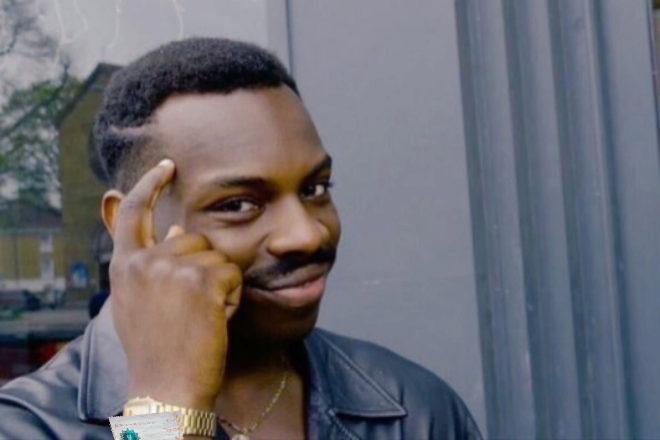
Denominación: 100